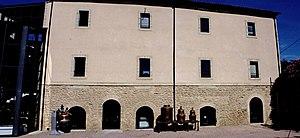
Au début du XIX° siècle, le bâtiment abritait le moulin et la filature de soie Teraube. À la fin du siècle il abrite la confiserie et réglisserie Zan avant de devenir le Musée du bonbon Haribo. (Inscrit à l'inventaire au titre du patrimoine industriel).
Le zan est un nom propre que l'on utilise pour désigner de la confiserie à l'extrait de réglisse, généralement présenté sous forme de tablette, de pain ou de petits bâtonnet durs, à croquer ou sucer.